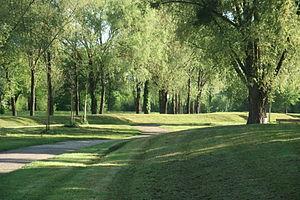
La coulée verte de Vesoul (Haute-Saône, Franche-Comté)
On appelle coulée verte — ou parfois promenade plantée — un espace vert aménagé et protégé dans le cadre d'un plan d'urbanisation.
Vesoul est une commune de l'est de la France, préfecture du département de la Haute-Saône en région Bourgogne-Franche-Comté et chef-lieu de cantons et d'arrondissement. La ville est aussi le siège de la communauté d'agglomération de Vesoul et du pays de Vesoul et du Val de Saône. Elle fait partie de la région culturelle et historique de Franche-Comté. Située au nord de la Métropole Rhin-Rhône, Vesoul compte, en 2015, 15 058 habitants intra-muros et l'aire urbaine de Vesoul totalise 59 262 habitants. Ses habitants sont appelés Vésuliens.